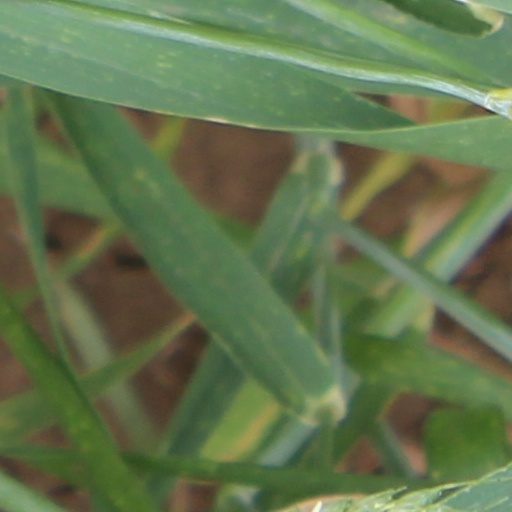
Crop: wheat